Igreja de São Mamede

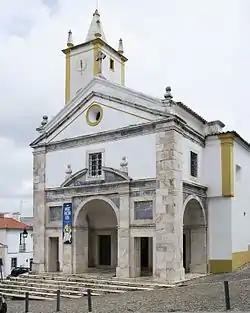
Church of São Mamede, Évora

Igreja de São Mamede is a church building in Évora, Portugal. It is classified as a National Monument.